Huang Guoxian

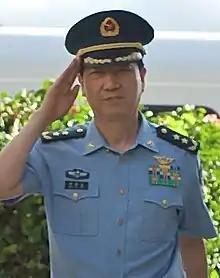
Huang Guoxian in Pearl Harbor, September 2014

Huang Guoxian (born April 1962) is a lieutenant general of the Chinese People's Liberation Army Air Force (PLAAF). He has served as the inaugural Commander of the Eastern Theater Command Air Force since its establishment in February 2016. Prior to that, he was Commander of the Nanjing Military Region Air Force and Deputy Commander of the Nanjing MR from 2013 to 2016.